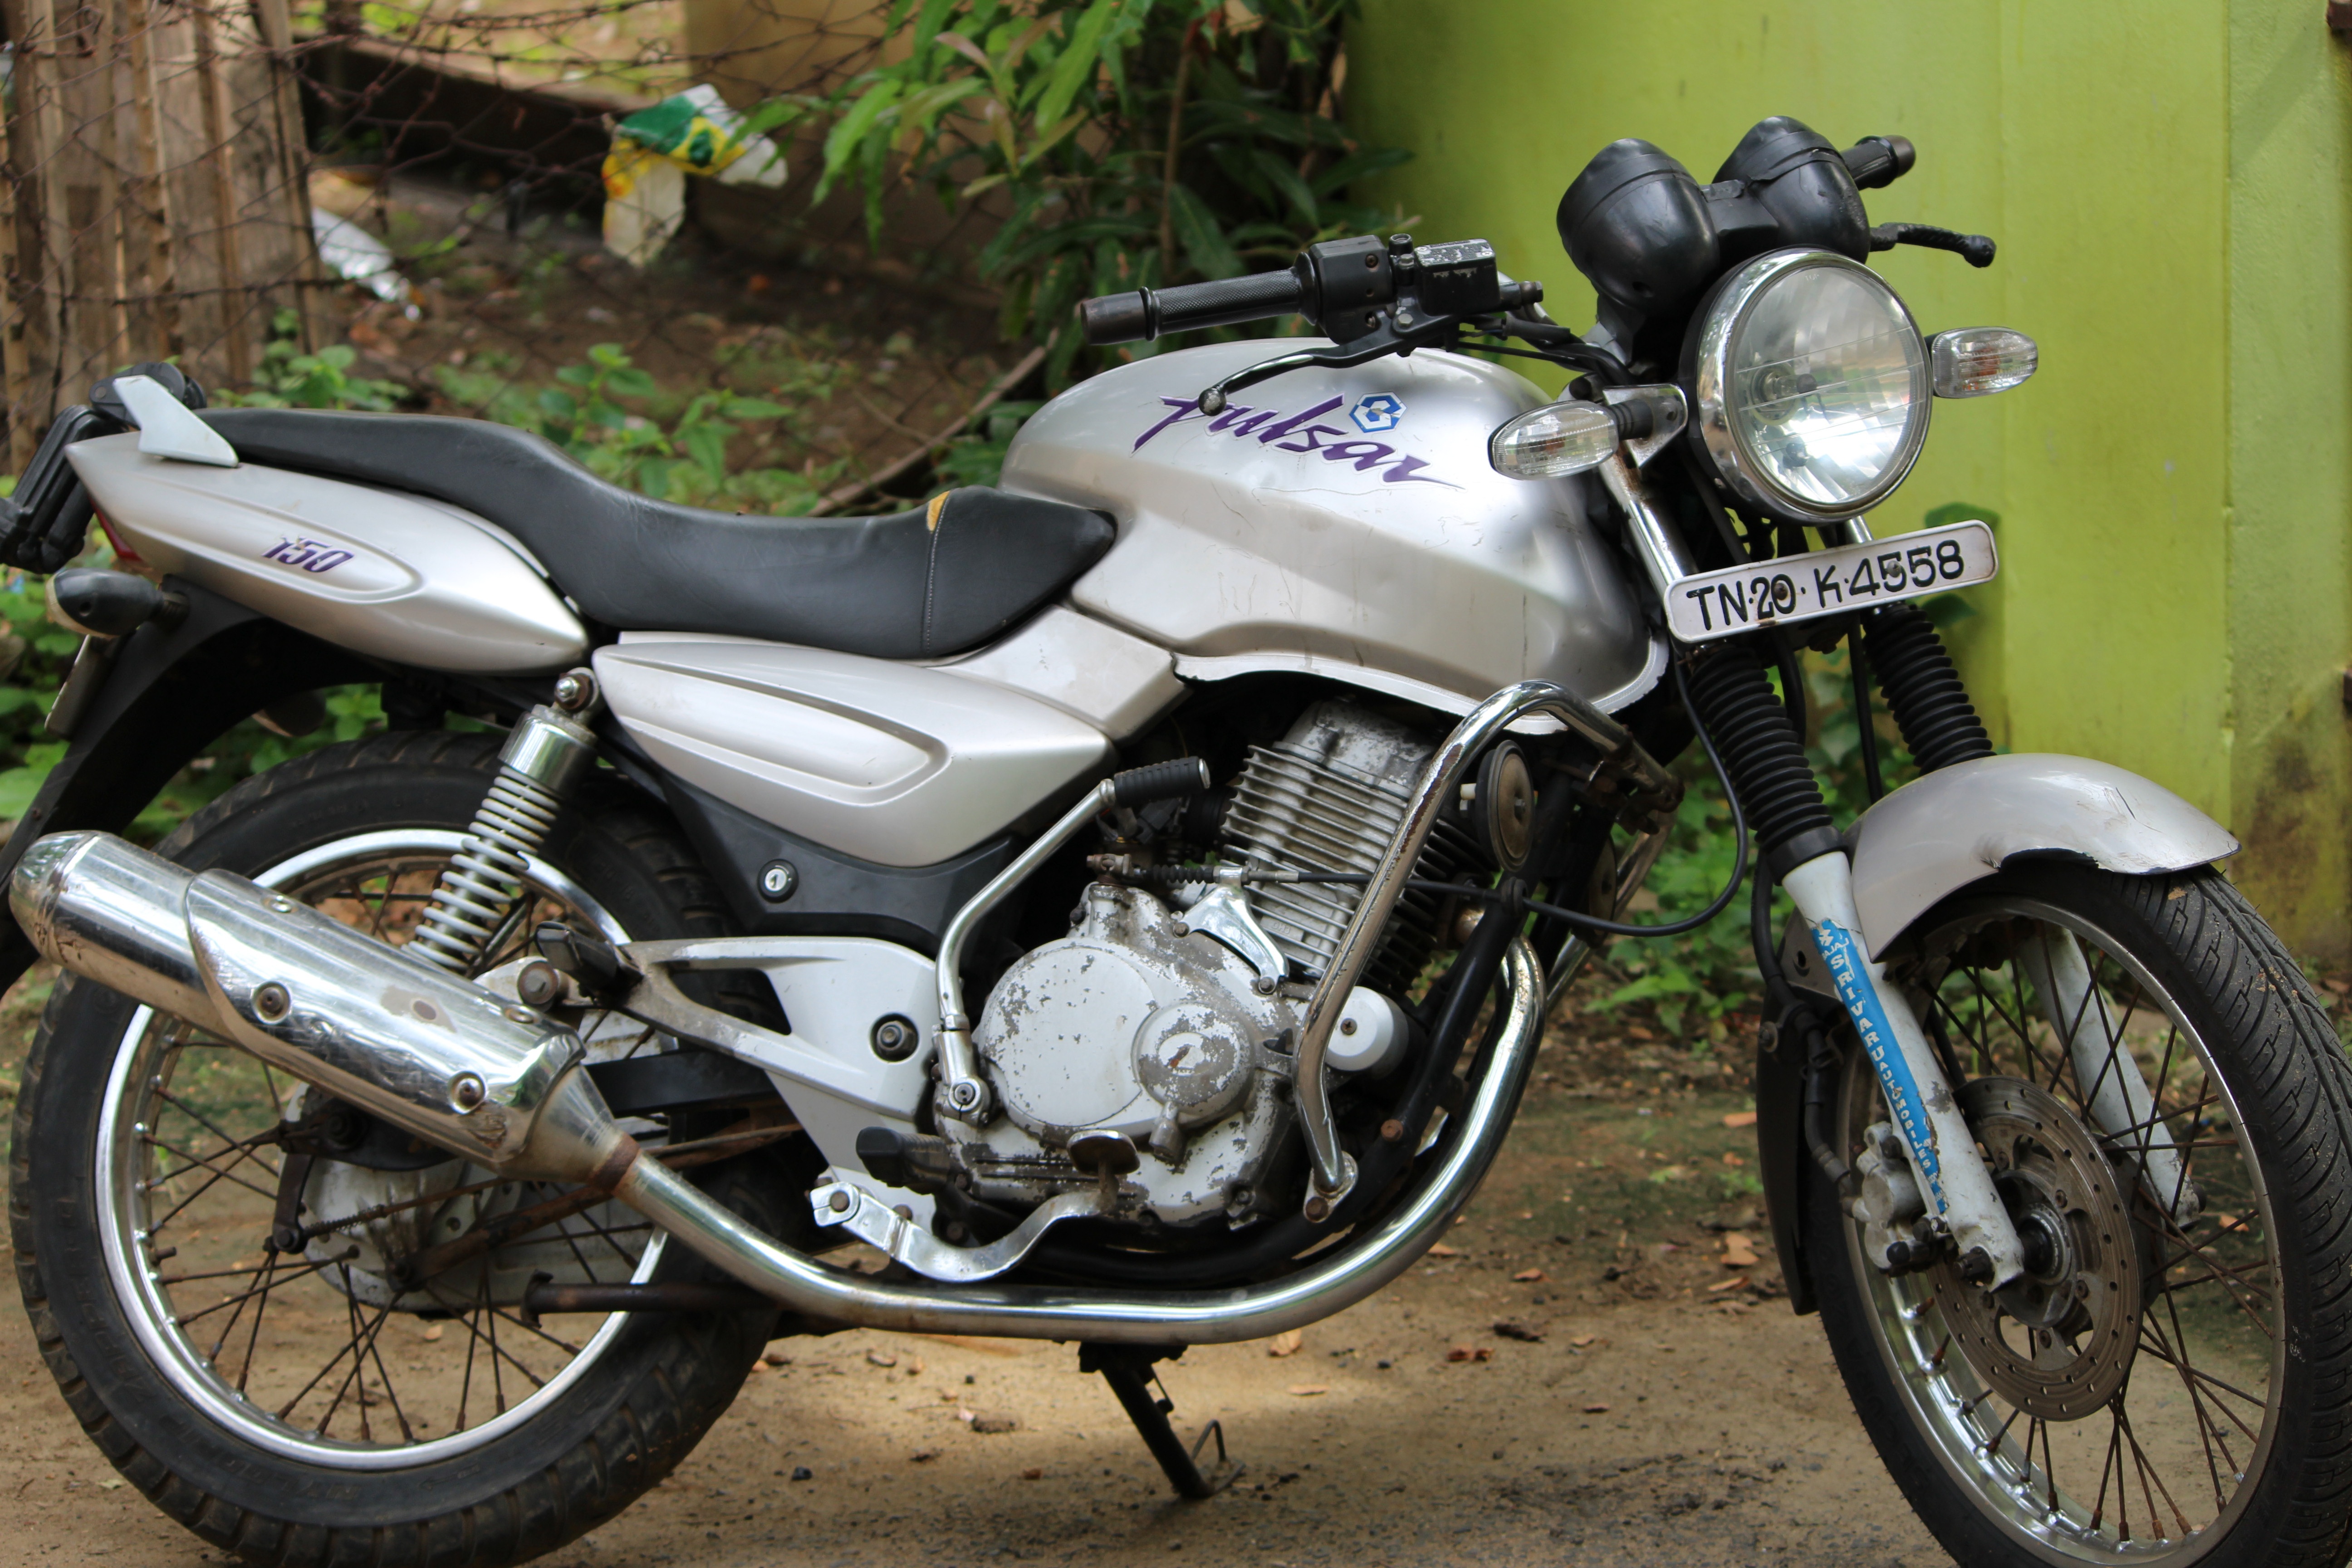
car, wheel, bike, vehicle, motorcycle, honda, motorcycling, land vehicle, bajaj palsur, silver palsur, automobile make, automotive exterior